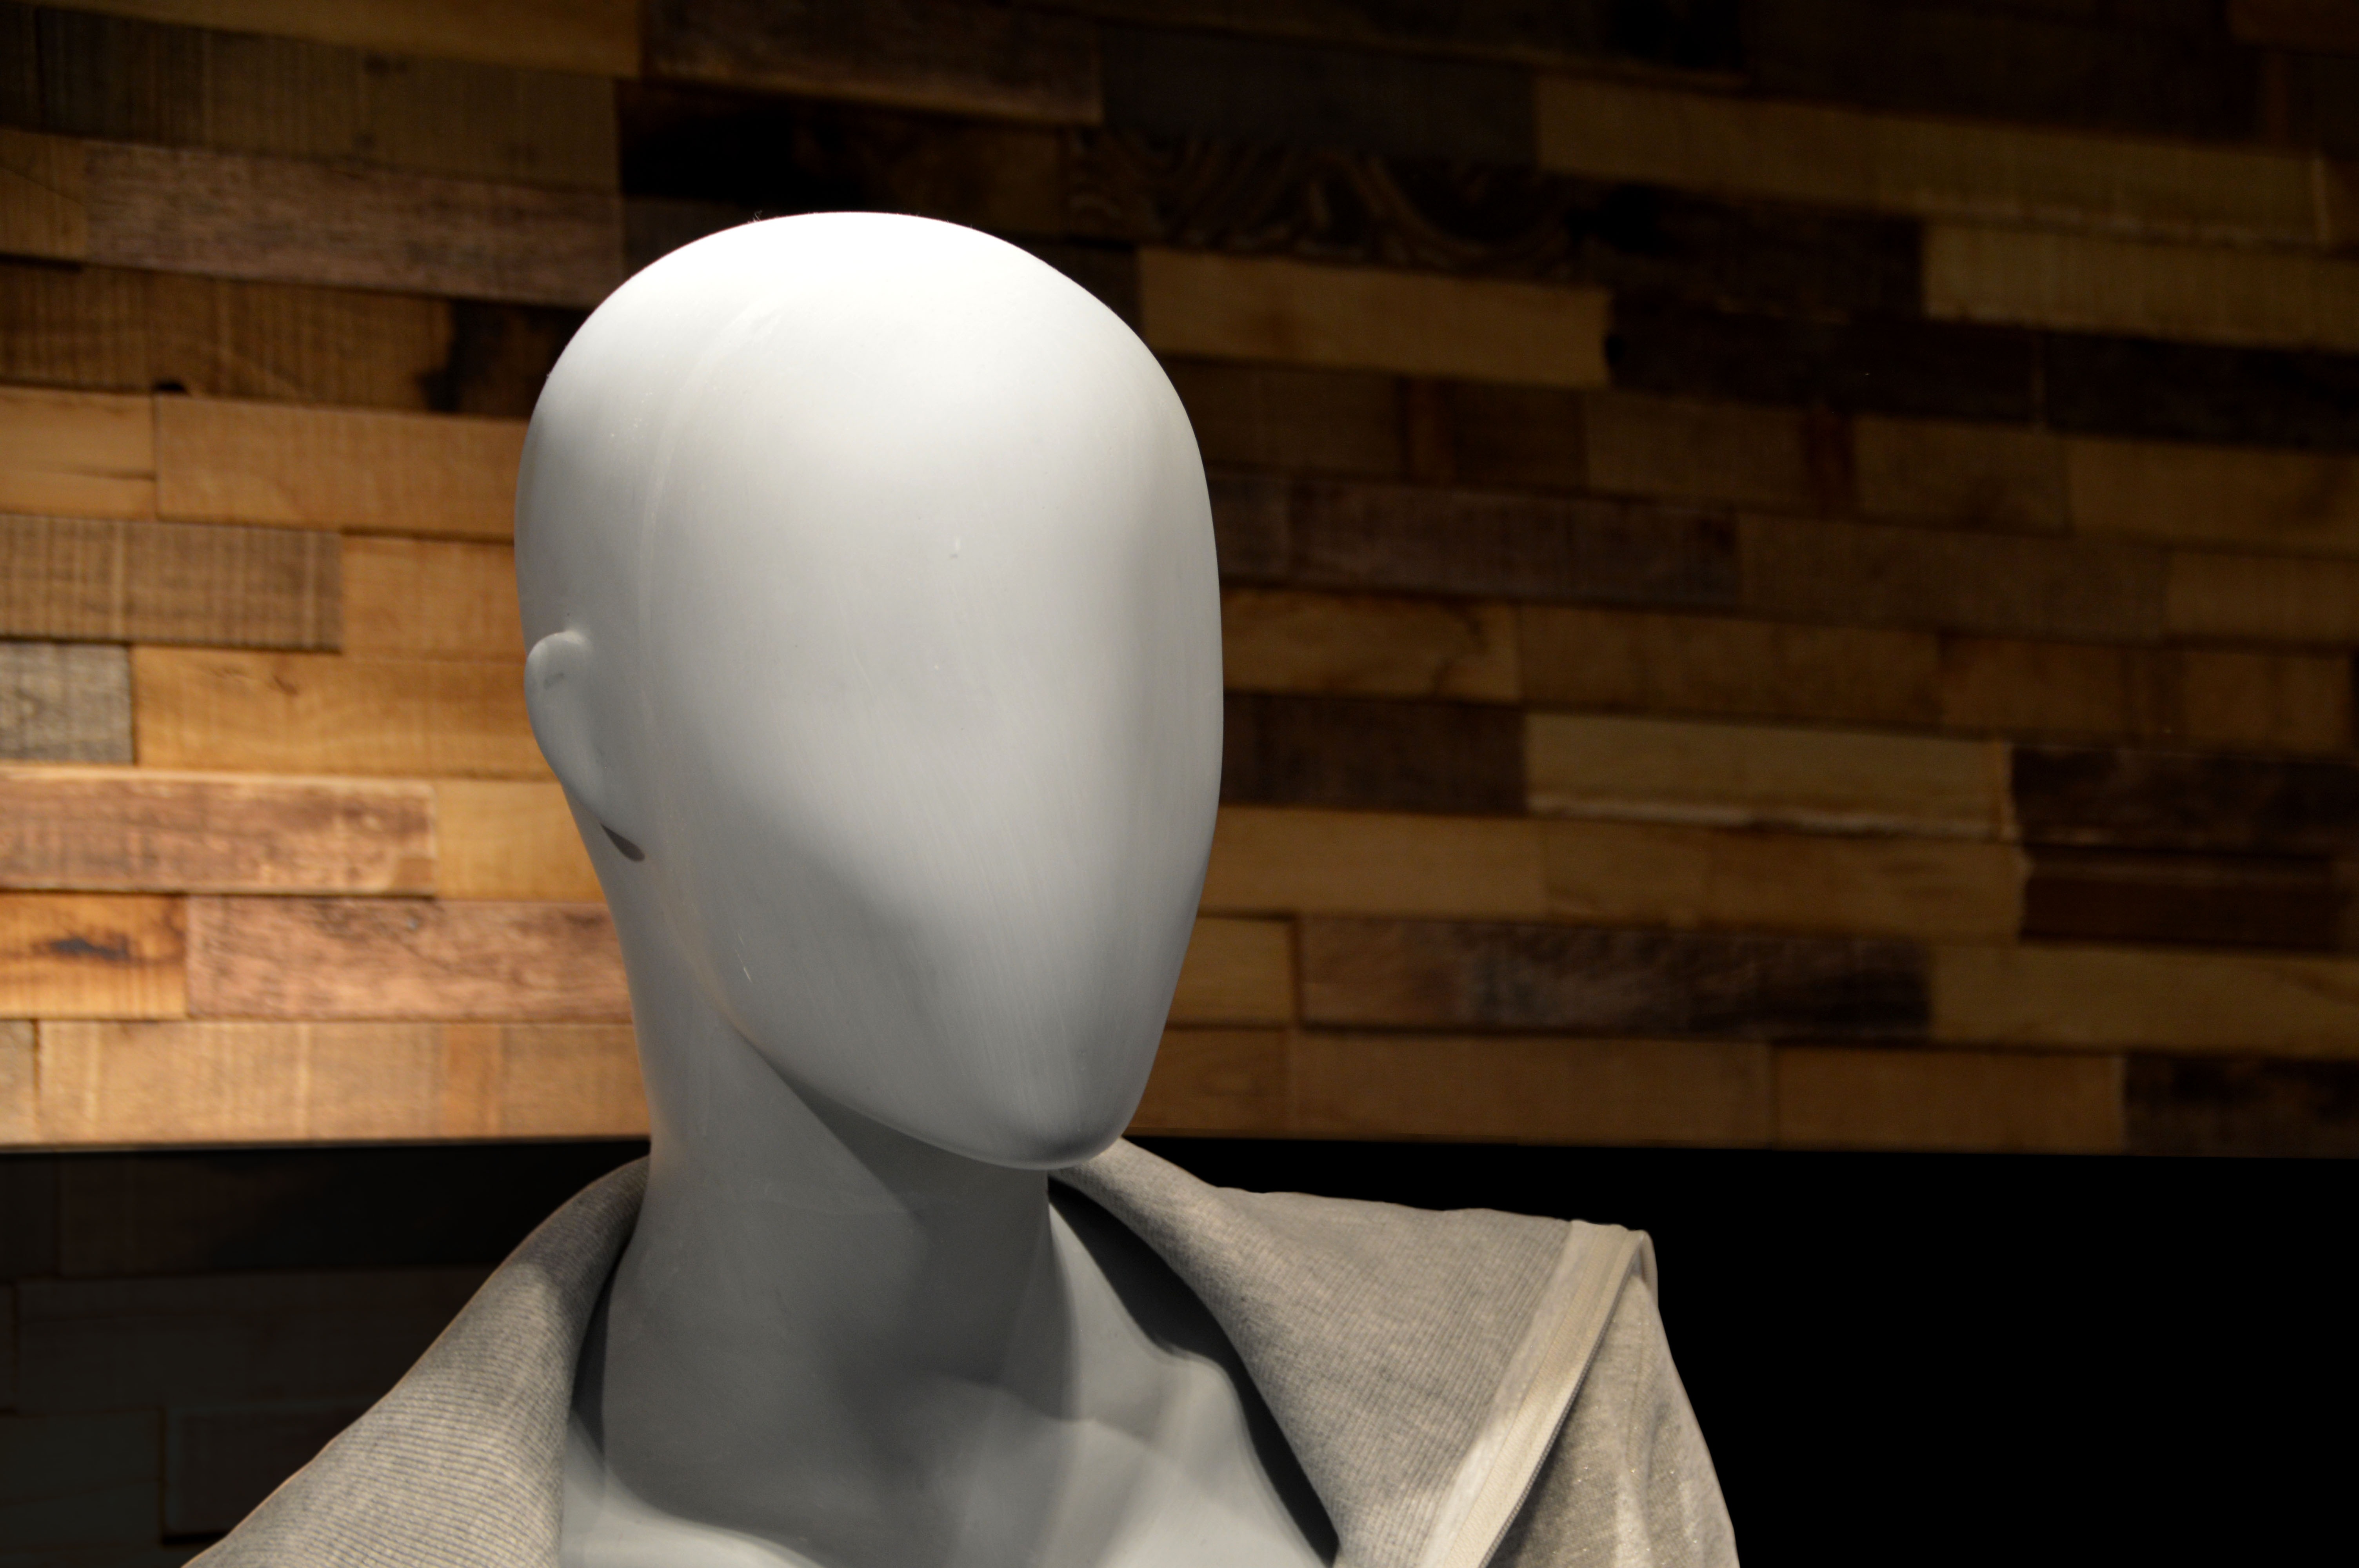
music, light, abstract, white, statue, decoration, shopping, lighting, toy, fig, deco, mannequin, face, sculpture, doll, art, design, head, graphic, sale, carving, sell, department store, reduced, material collection